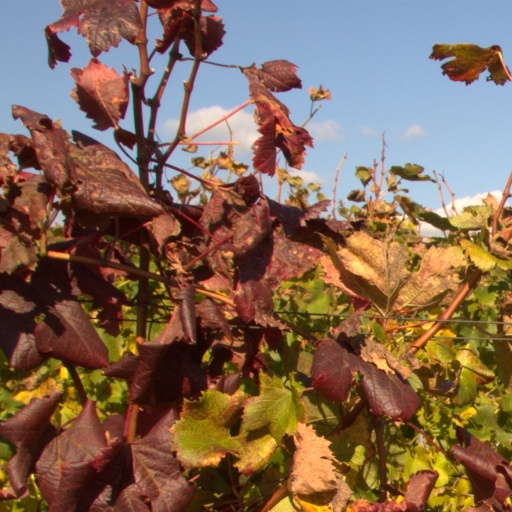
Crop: grape